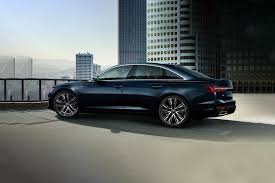
Label: noambulance